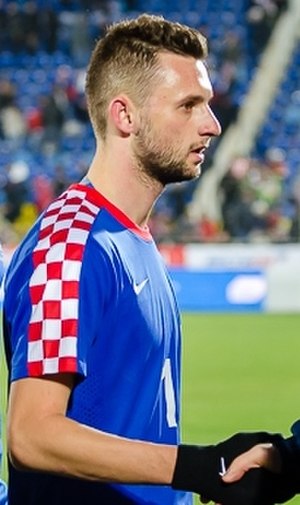
Marcelo Brozović
Marcelo Brozović, er en kroatisk fodboldspiller. Han spiller for Inter i Italiens Serie A.